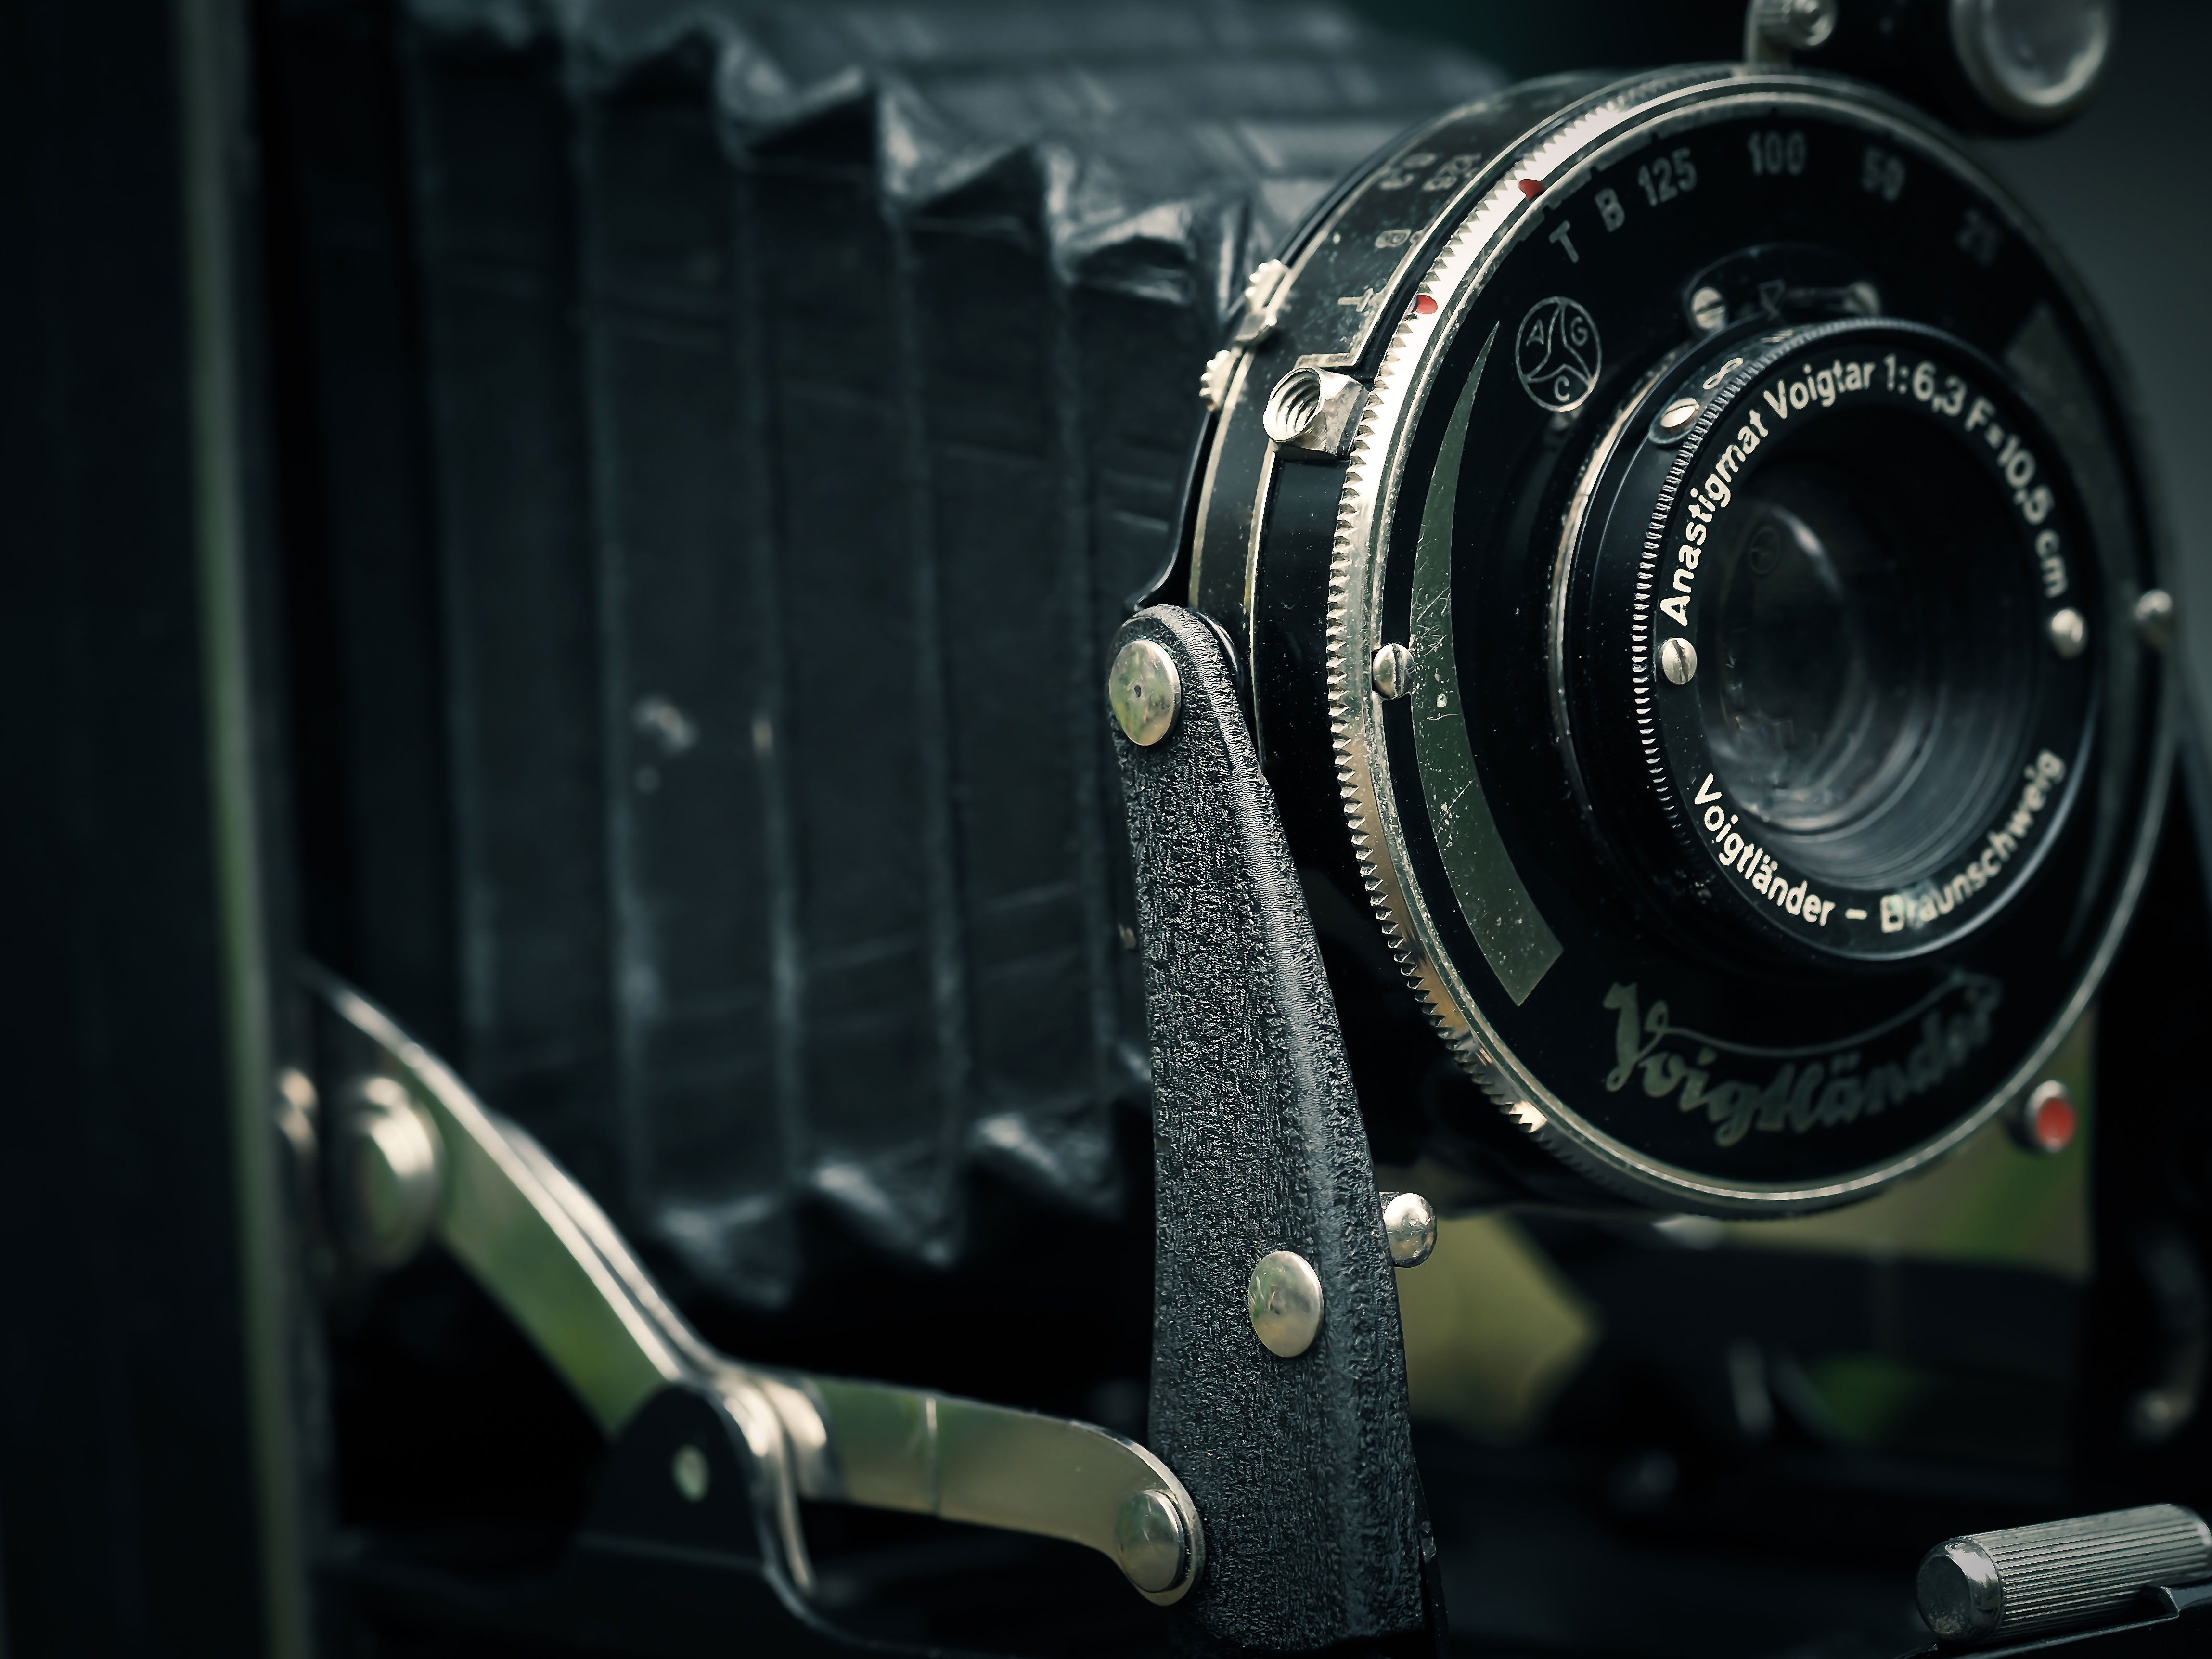
watch, camera, photography, vintage, wheel, retro, old, vehicle, lens, macro, nostalgia, close, old camera, reflex camera, digital camera, photograph, camera lens, voigtlander, retro look, photo camera, rangefinder camera, digital slr, single lens reflex camera, cameras optics